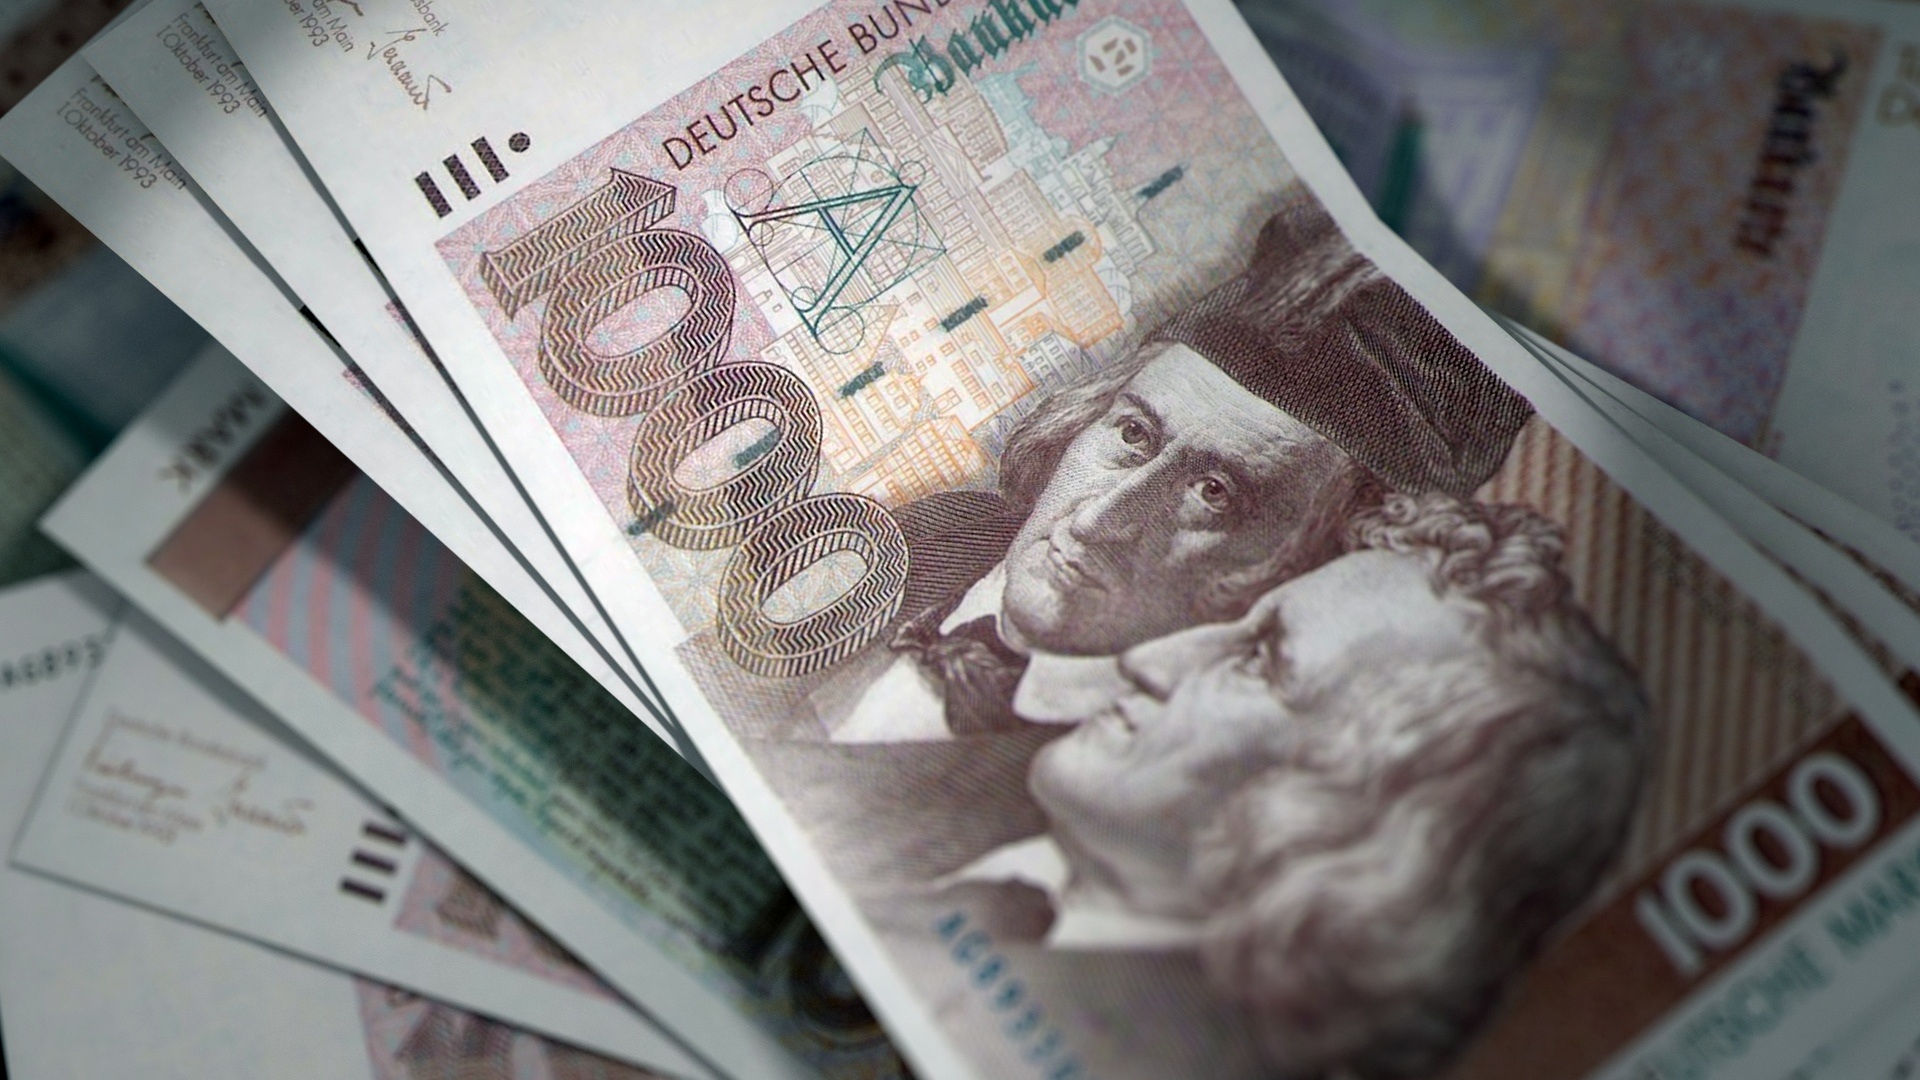
newspaper, money, paper, cash, currency, dollar, germany, 3d, image, bill, banknotes, render, banknote, blender, deutsche mark, 1000dm notes